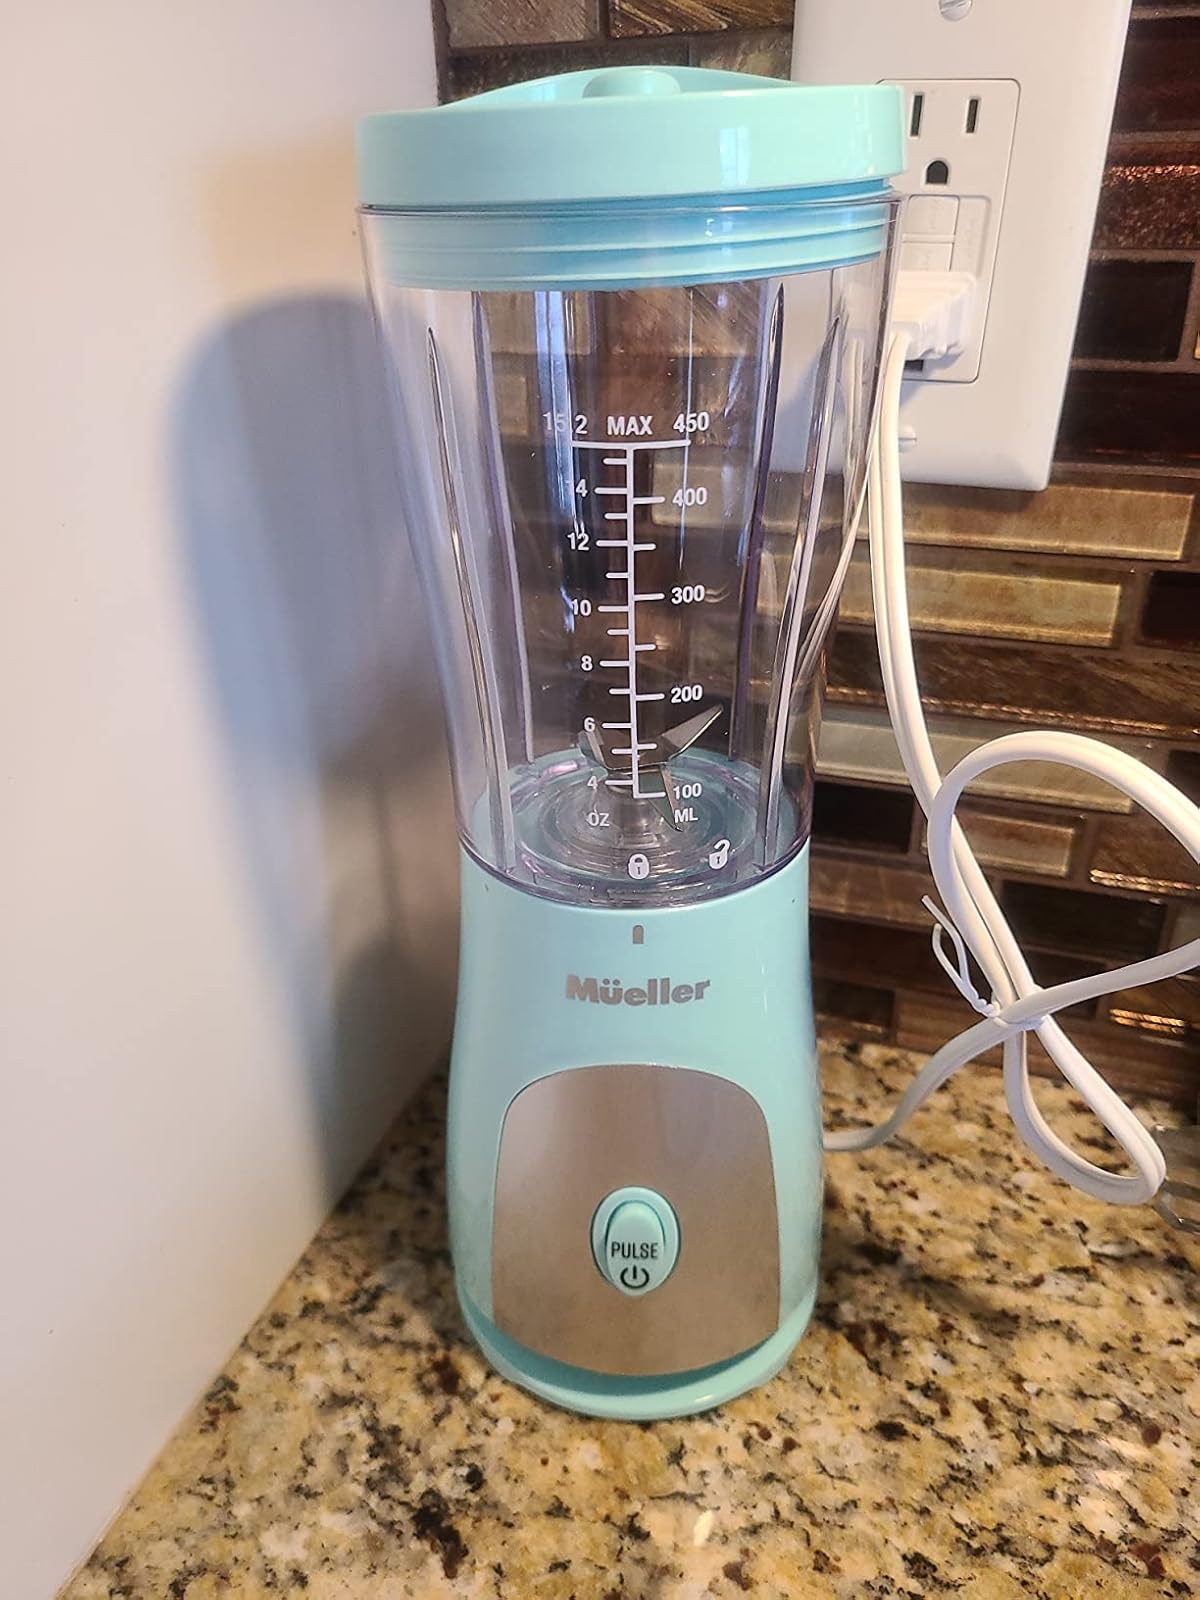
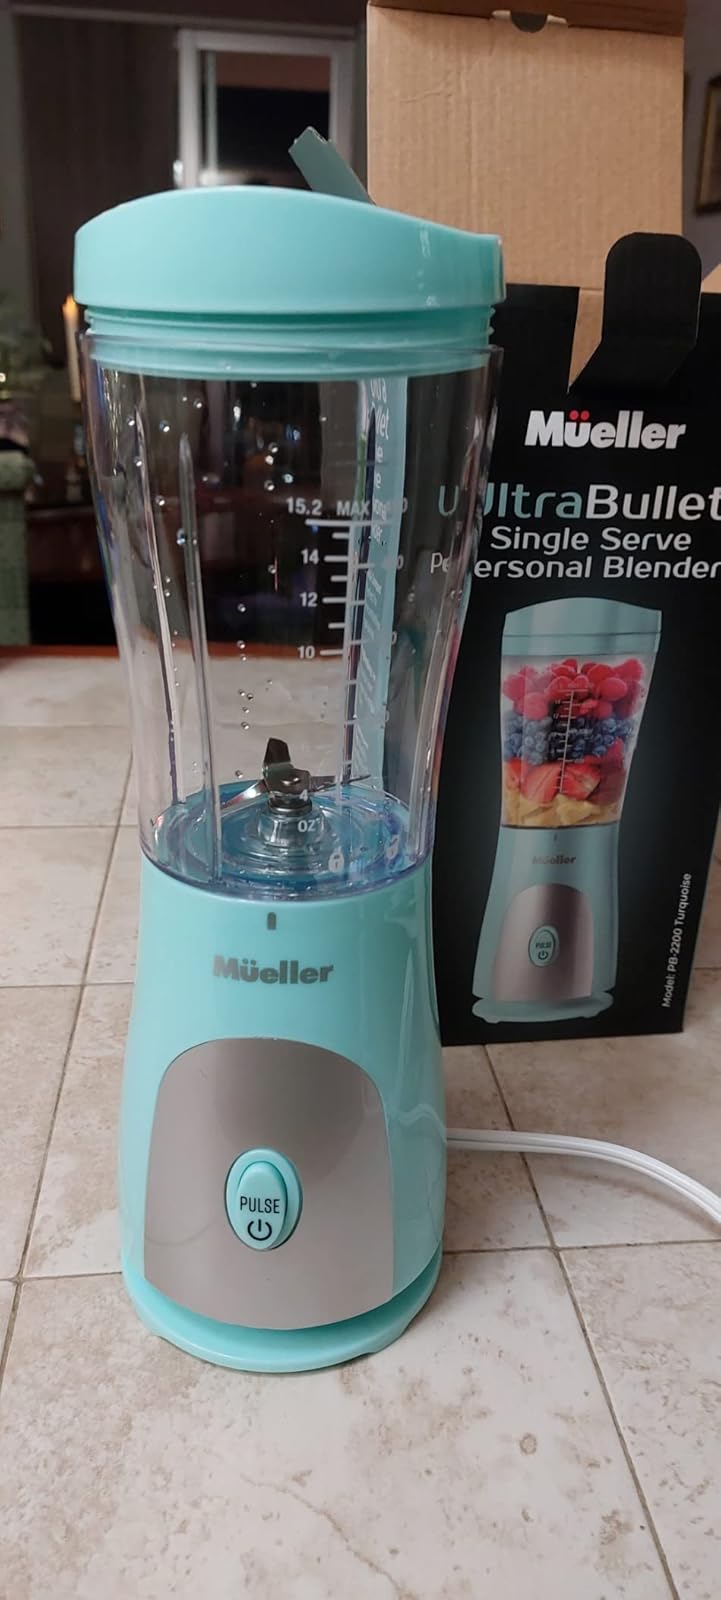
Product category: items_blender
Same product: yes